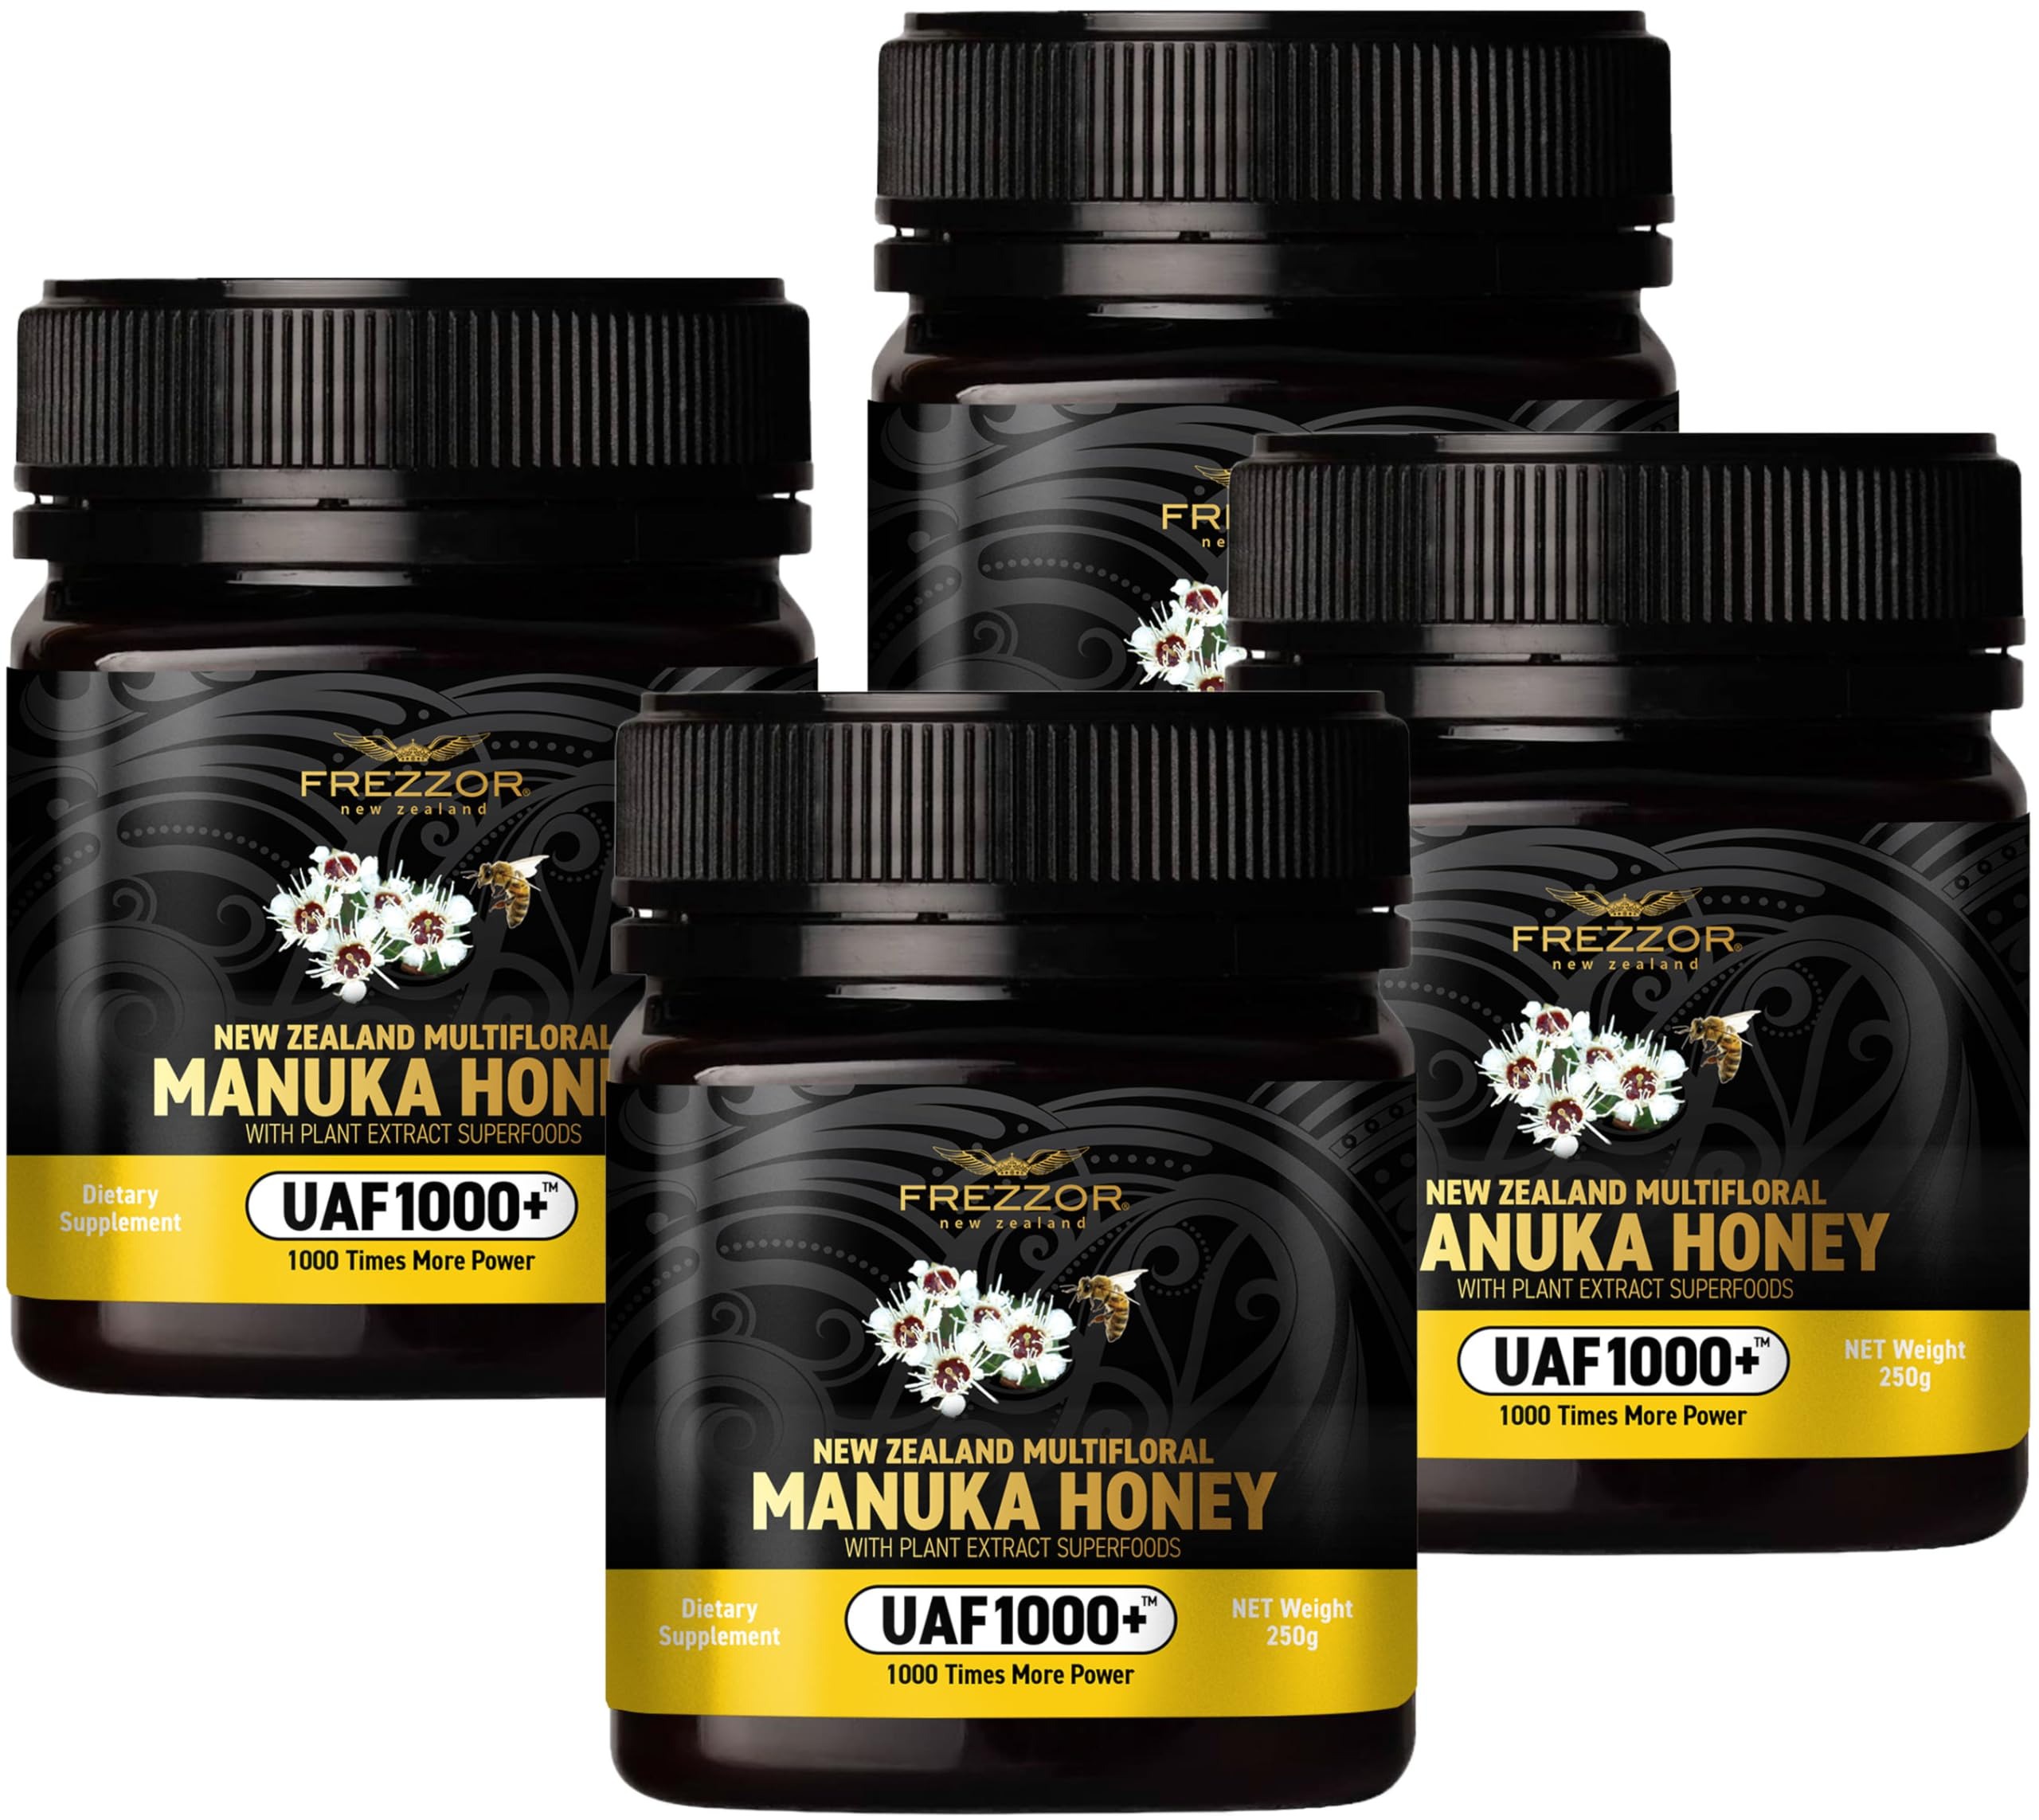
Item Name: FREZZOR Premium Raw Multifloral Manuka Honey New Zealand with UAF1000+ Super Antioxidant, 1000x More Power, Best Support for Everyday Wellness, Probiotic, Antioxidant Superfood, 4 Jars (35.2oz/1000g)
Bullet Point 1: 100% NEW ZEALAND PURE & RAW MULTIFLORAL MANUKA HONEY: Our authentic unfiltered wildflower multifloral manuka honey is tested to meet New Zealand's export standards for raw honey. Our honey has been further tested and shown to be 39% more potent than standard manuka honey.
Bullet Point 2: CONTAINS UAF1000+ SUPER ANTIOXIDANT: Our pure, raw New Zealand multifloral manuka honey has been blended with some of New Zealand's best fruit and plant antioxidants, to create a manuka honey that is the more healthy and better tasting than any other manuka honey on the market.
Bullet Point 3: BEST TASTING MULTIFLORAL MANUKA HONEY: Thousands of our customers report that this is the best tasting wildflower multifloral Manuka Honey on the market. They love the taste that our UAF1000+ adds to the honey. It tastes wonderful and satisfying, with smooth and rich lasting flavors unlike any other honey.
Bullet Point 4: USES: Simply add raw unfiltered honey to your smoothies, hot tea, coffee, or simply enjoy by the spoonful. Use it as a natural honey sweetener for meals. Great as a morning wellness ritual, pre-workout energy boost, or as an invigorating DIY skin brightening facemask!
Bullet Point 5: 100 YEARS COLLECTING MULTIFLORAL MANUKA HONEY: Our family of FREZZOR beekeepers have been collecting manuka honey for over 100 years from the pristine native forests of New Zealand. Our cold processing of the raw honeycomb preserves the health properties of this wonderful honey.
Product Description: UAF1000+ stands for Ultimate Antioxidant Factor 1000. <b>We Offer More-</b><br />We serve the only Honey Manuka in the world utilizing New Zealand full-spectrum antioxidants including blackcurrant, kiwi, boysenberry, grape seed, pine bark, and fulvic minerals</p><p><b>High Quality Taste-</b><br />FREZZOR New Zealand Multifloral Manuka Honey UAF1000+ tastes wonderful &amp; satisfying, blasting with smooth and rich lasting flavors</p><p><b>Pure &amp; Natural Super food Ingredients-</b><br />Raw Multifloral Manuka Honey, Blackcurrant Extract, Kiwifruit Extract, Boysenberry Extract, Grape Seed Extract, Pine Bark Extract, Fulvic Acid</p>
Value: 4.0
Unit: Count

Price: 113.96